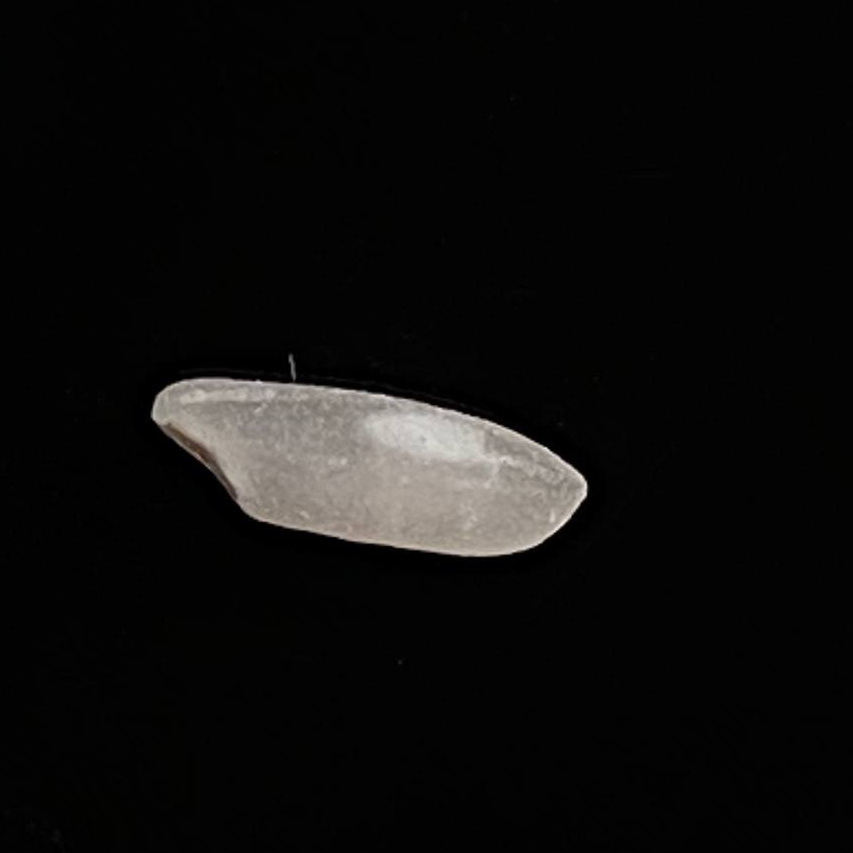
Rice variety: Katari_Polao